Joules (clothing)

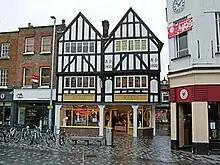
A Joules shop in Kingston upon Thames

Originally established as Joule & Sons in 1977 by Ian Joule, his son Tom took over the business in 1989. Joule & Son originally sold branded clothing and accessories at equestrian and country shows. Seeing a gap in the market for colourful country clothing as an alternative to traditional styles, Tom ordered 100 pairs of pink Wellington boots to be manufactured, which sold out almost immediately.